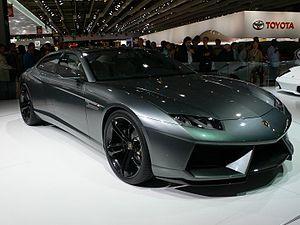
Lamborghini Estoque